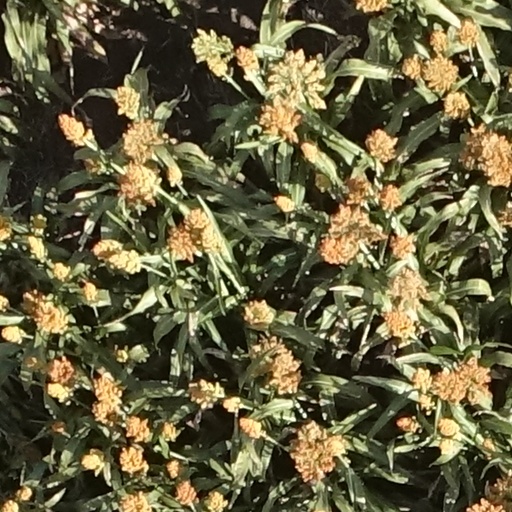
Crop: sorghum